Vayigash

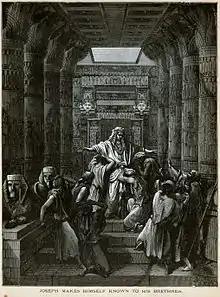
Joseph Makes Himself Known to His Brethren (engraving by Gustave Doré from the 1865 "La Sainte Bible")

In the seventh reading, Joseph placed his father and brothers in the land of Rameses, as Pharaoh had commanded, and sustained them with bread while the famine became sore in the land. Joseph gathered all the money in Egypt and Canaan selling grain and brought the money into Pharaoh's house. When the Egyptians exhausted their money and asked Joseph for bread, Joseph sold them bread in exchange for all their animals. When they had no more animals, they offered to sell their land to Joseph and become bondmen in exchange for bread. So Joseph bought all the land of Egypt for Pharaoh—except for that of the priests, who had a portion from Pharaoh—and in exchange for seed, Joseph made all the Egyptians bondmen. At harvest time, Joseph collected for Pharaoh a fifth part of all the people harvested.